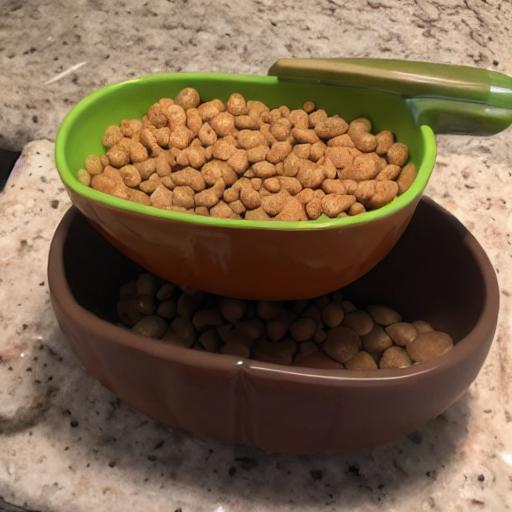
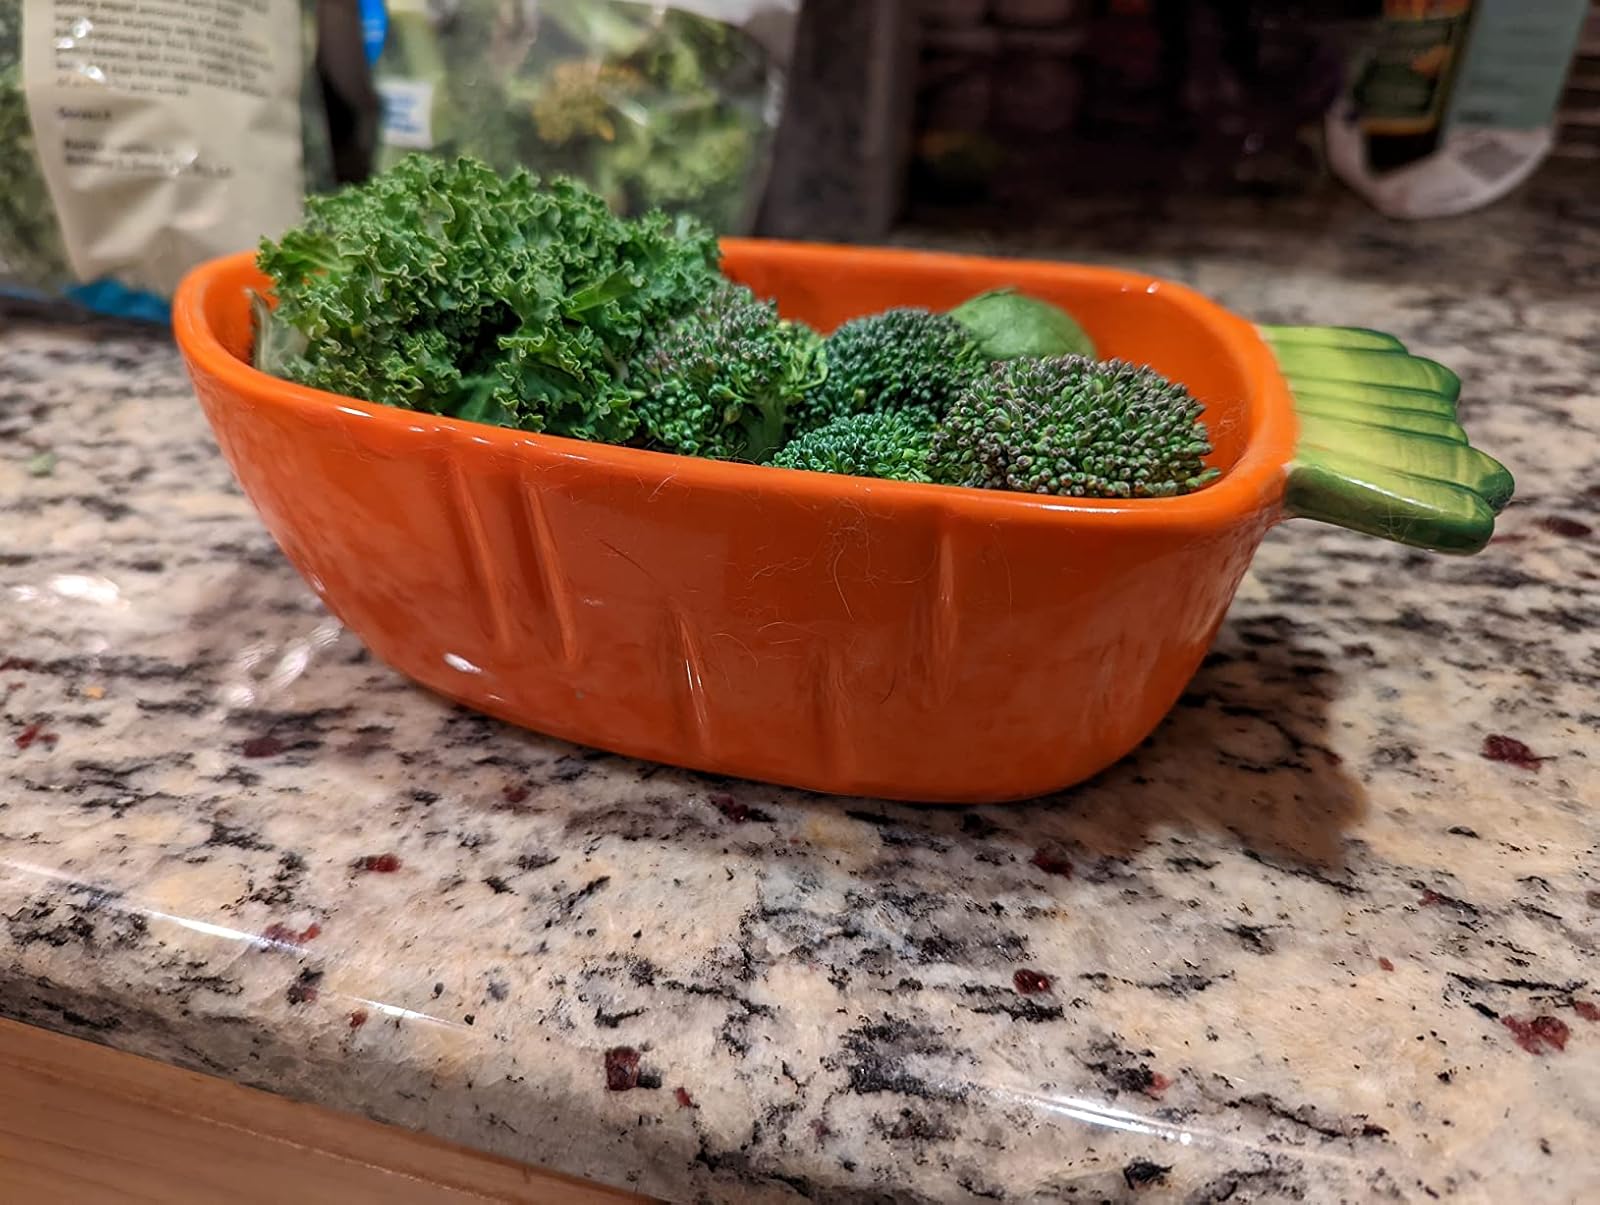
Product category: items_bowl
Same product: no